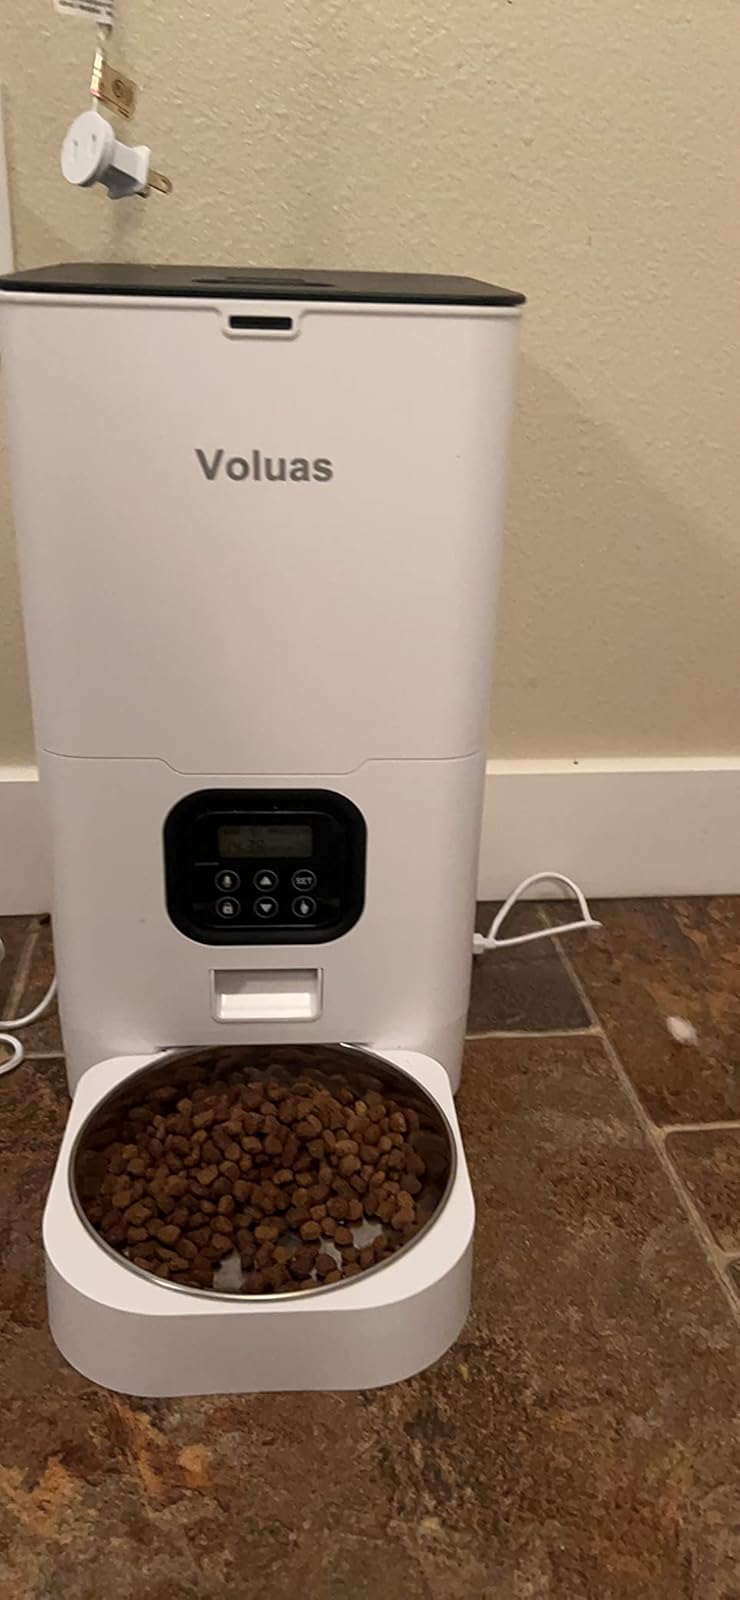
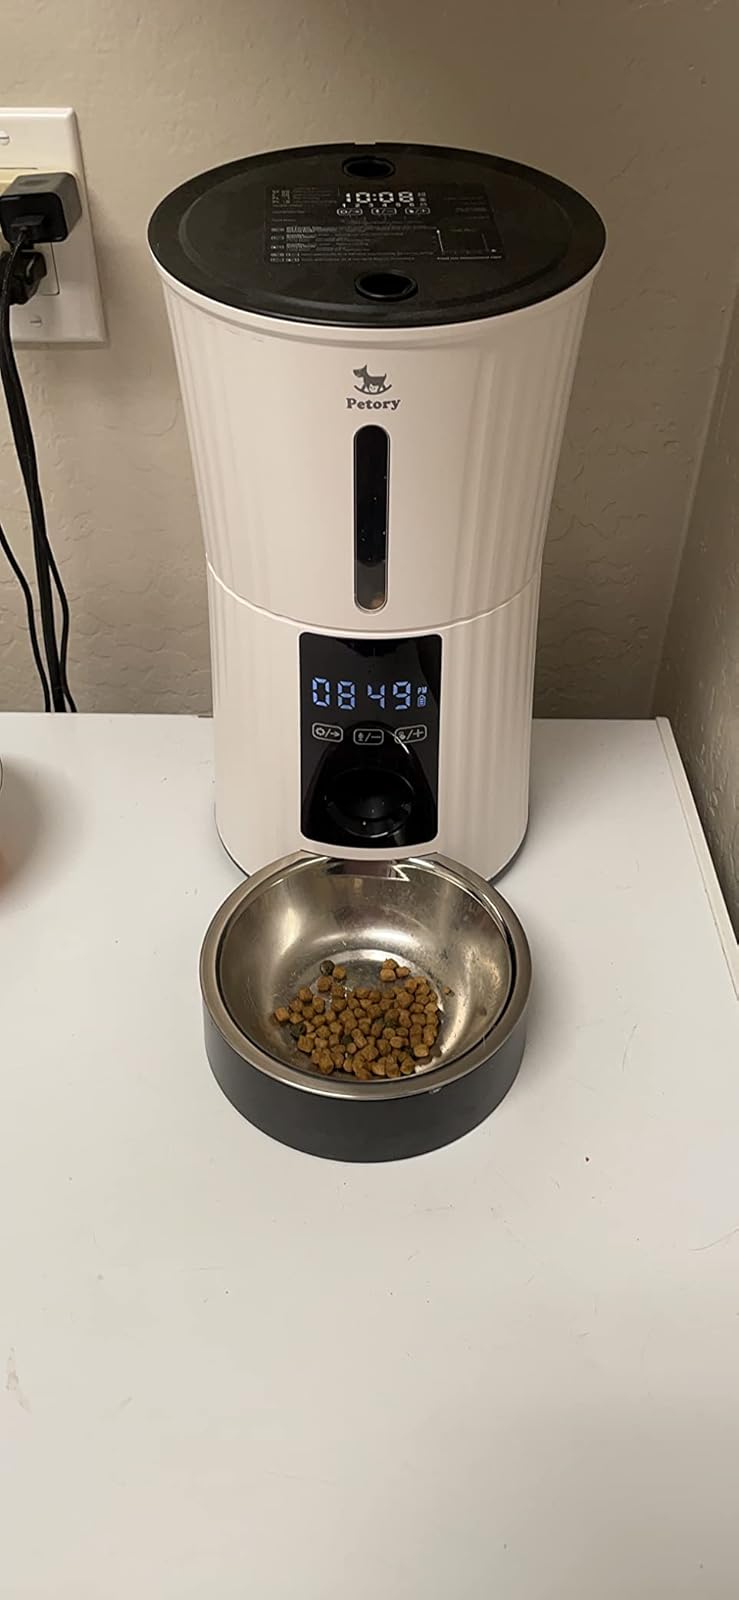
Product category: items_feeder
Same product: no